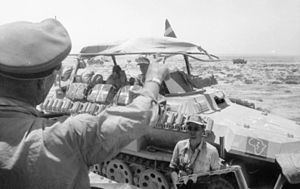
Erwin Rommel / Militær karriere
"""Ørkenræven"" i køretøjet Greif, Nordafrika."
Erwin Johannes Eugen Rommel var en tysk generaler og feltmarskal under anden verdenskrig.